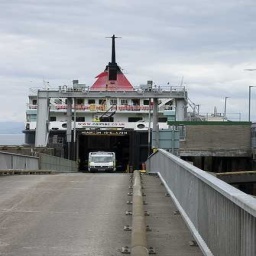
Label: ambulance